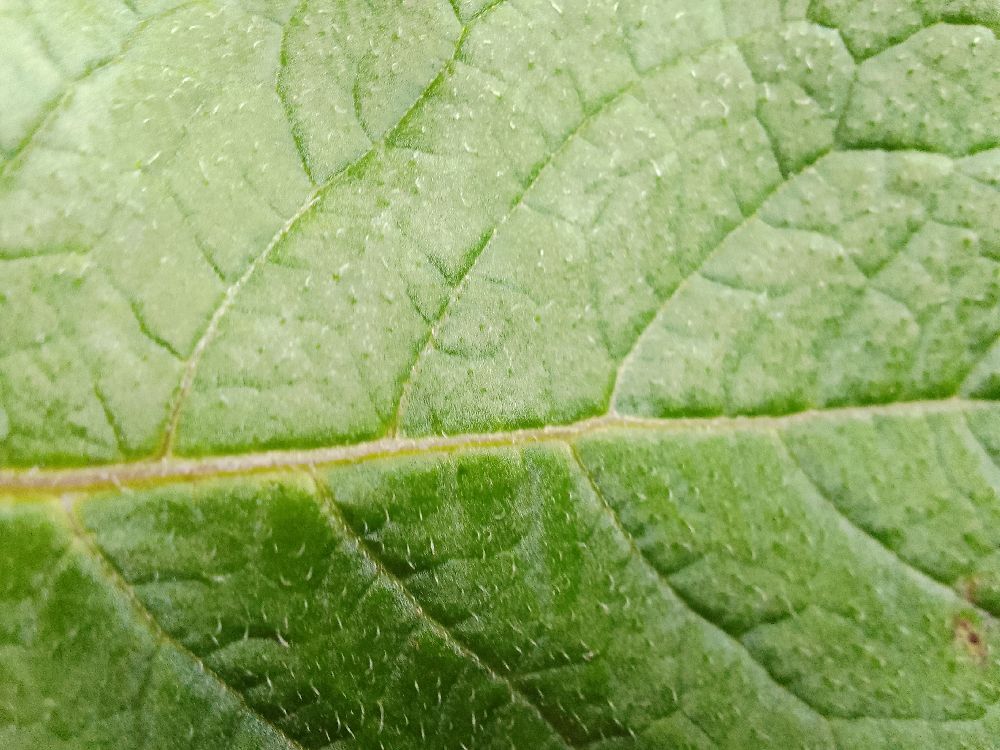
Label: Healthy